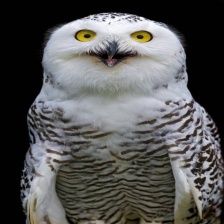
Species: SNOWY OWL
Scientific name: BUBO SCANDIACUS
ImageNet parent category: great_grey_owl